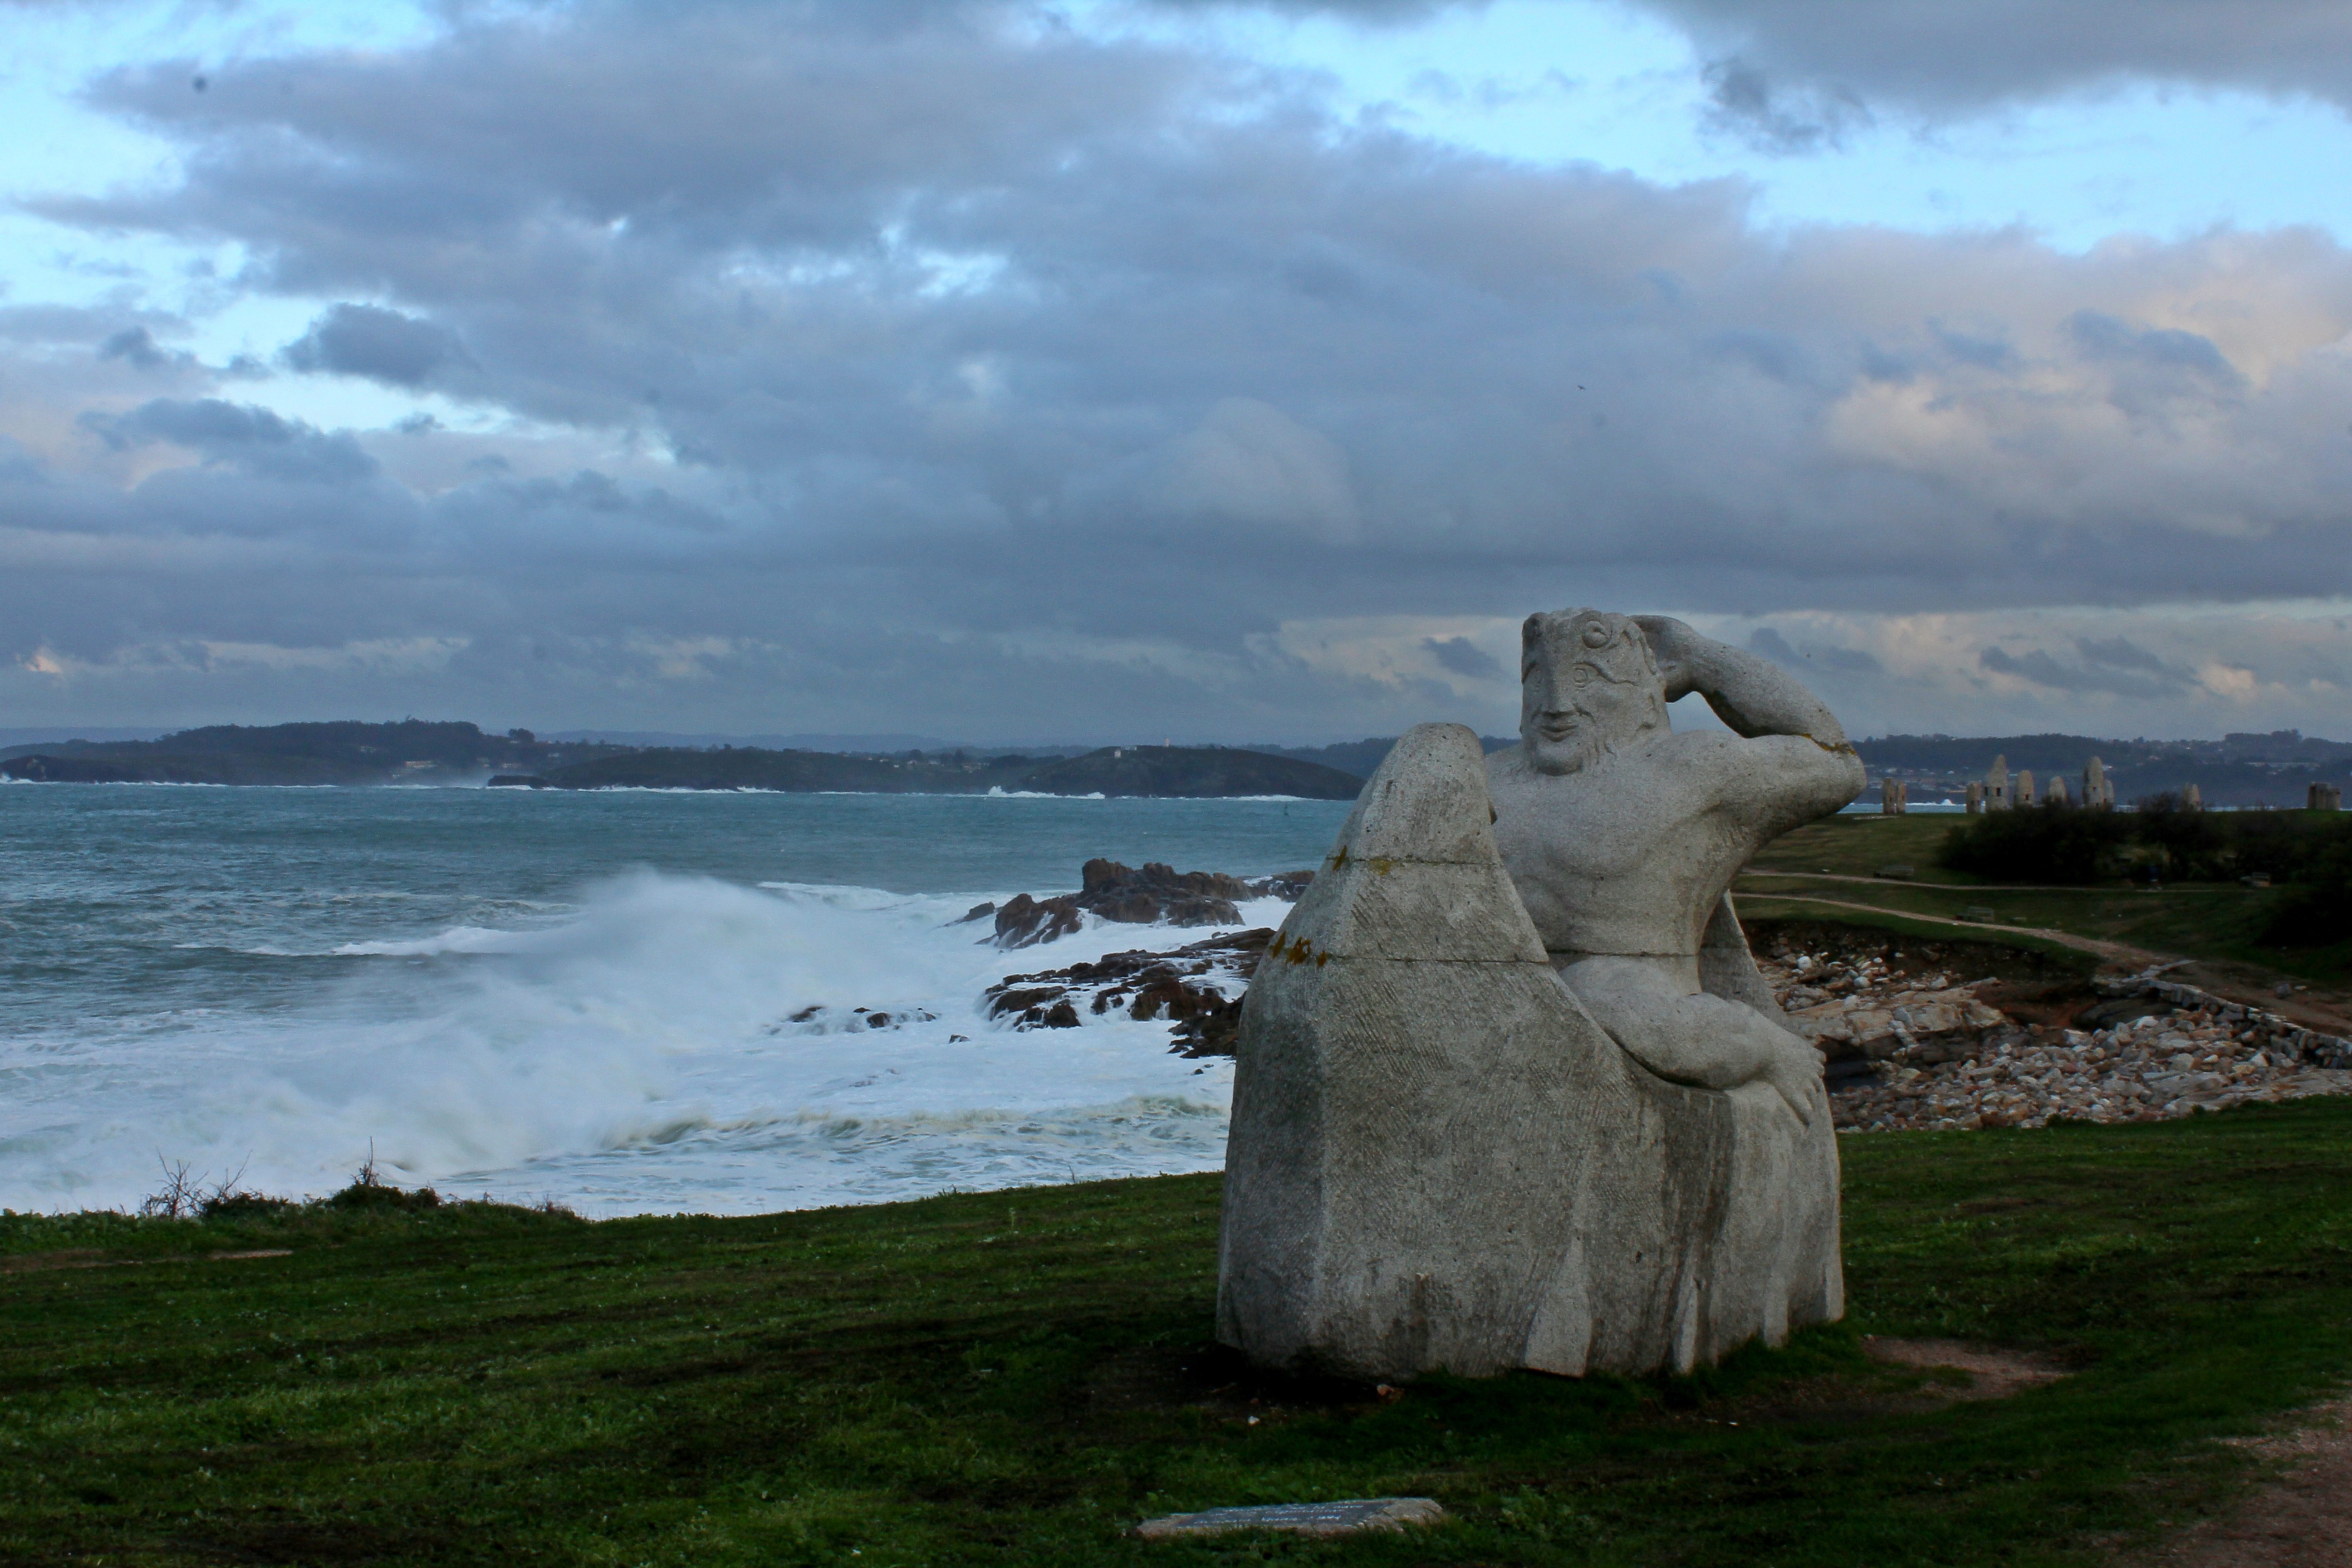
landscape, sea, coast, rock, ocean, cloud, sky, monument, cliff, statue, terrain, sculpture, art, spain, galicia, paisajes, espana, ggl1, gaby1, canon550d, acoru a